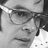
Emotion: neutral